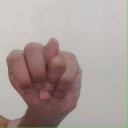
अक्षर: न